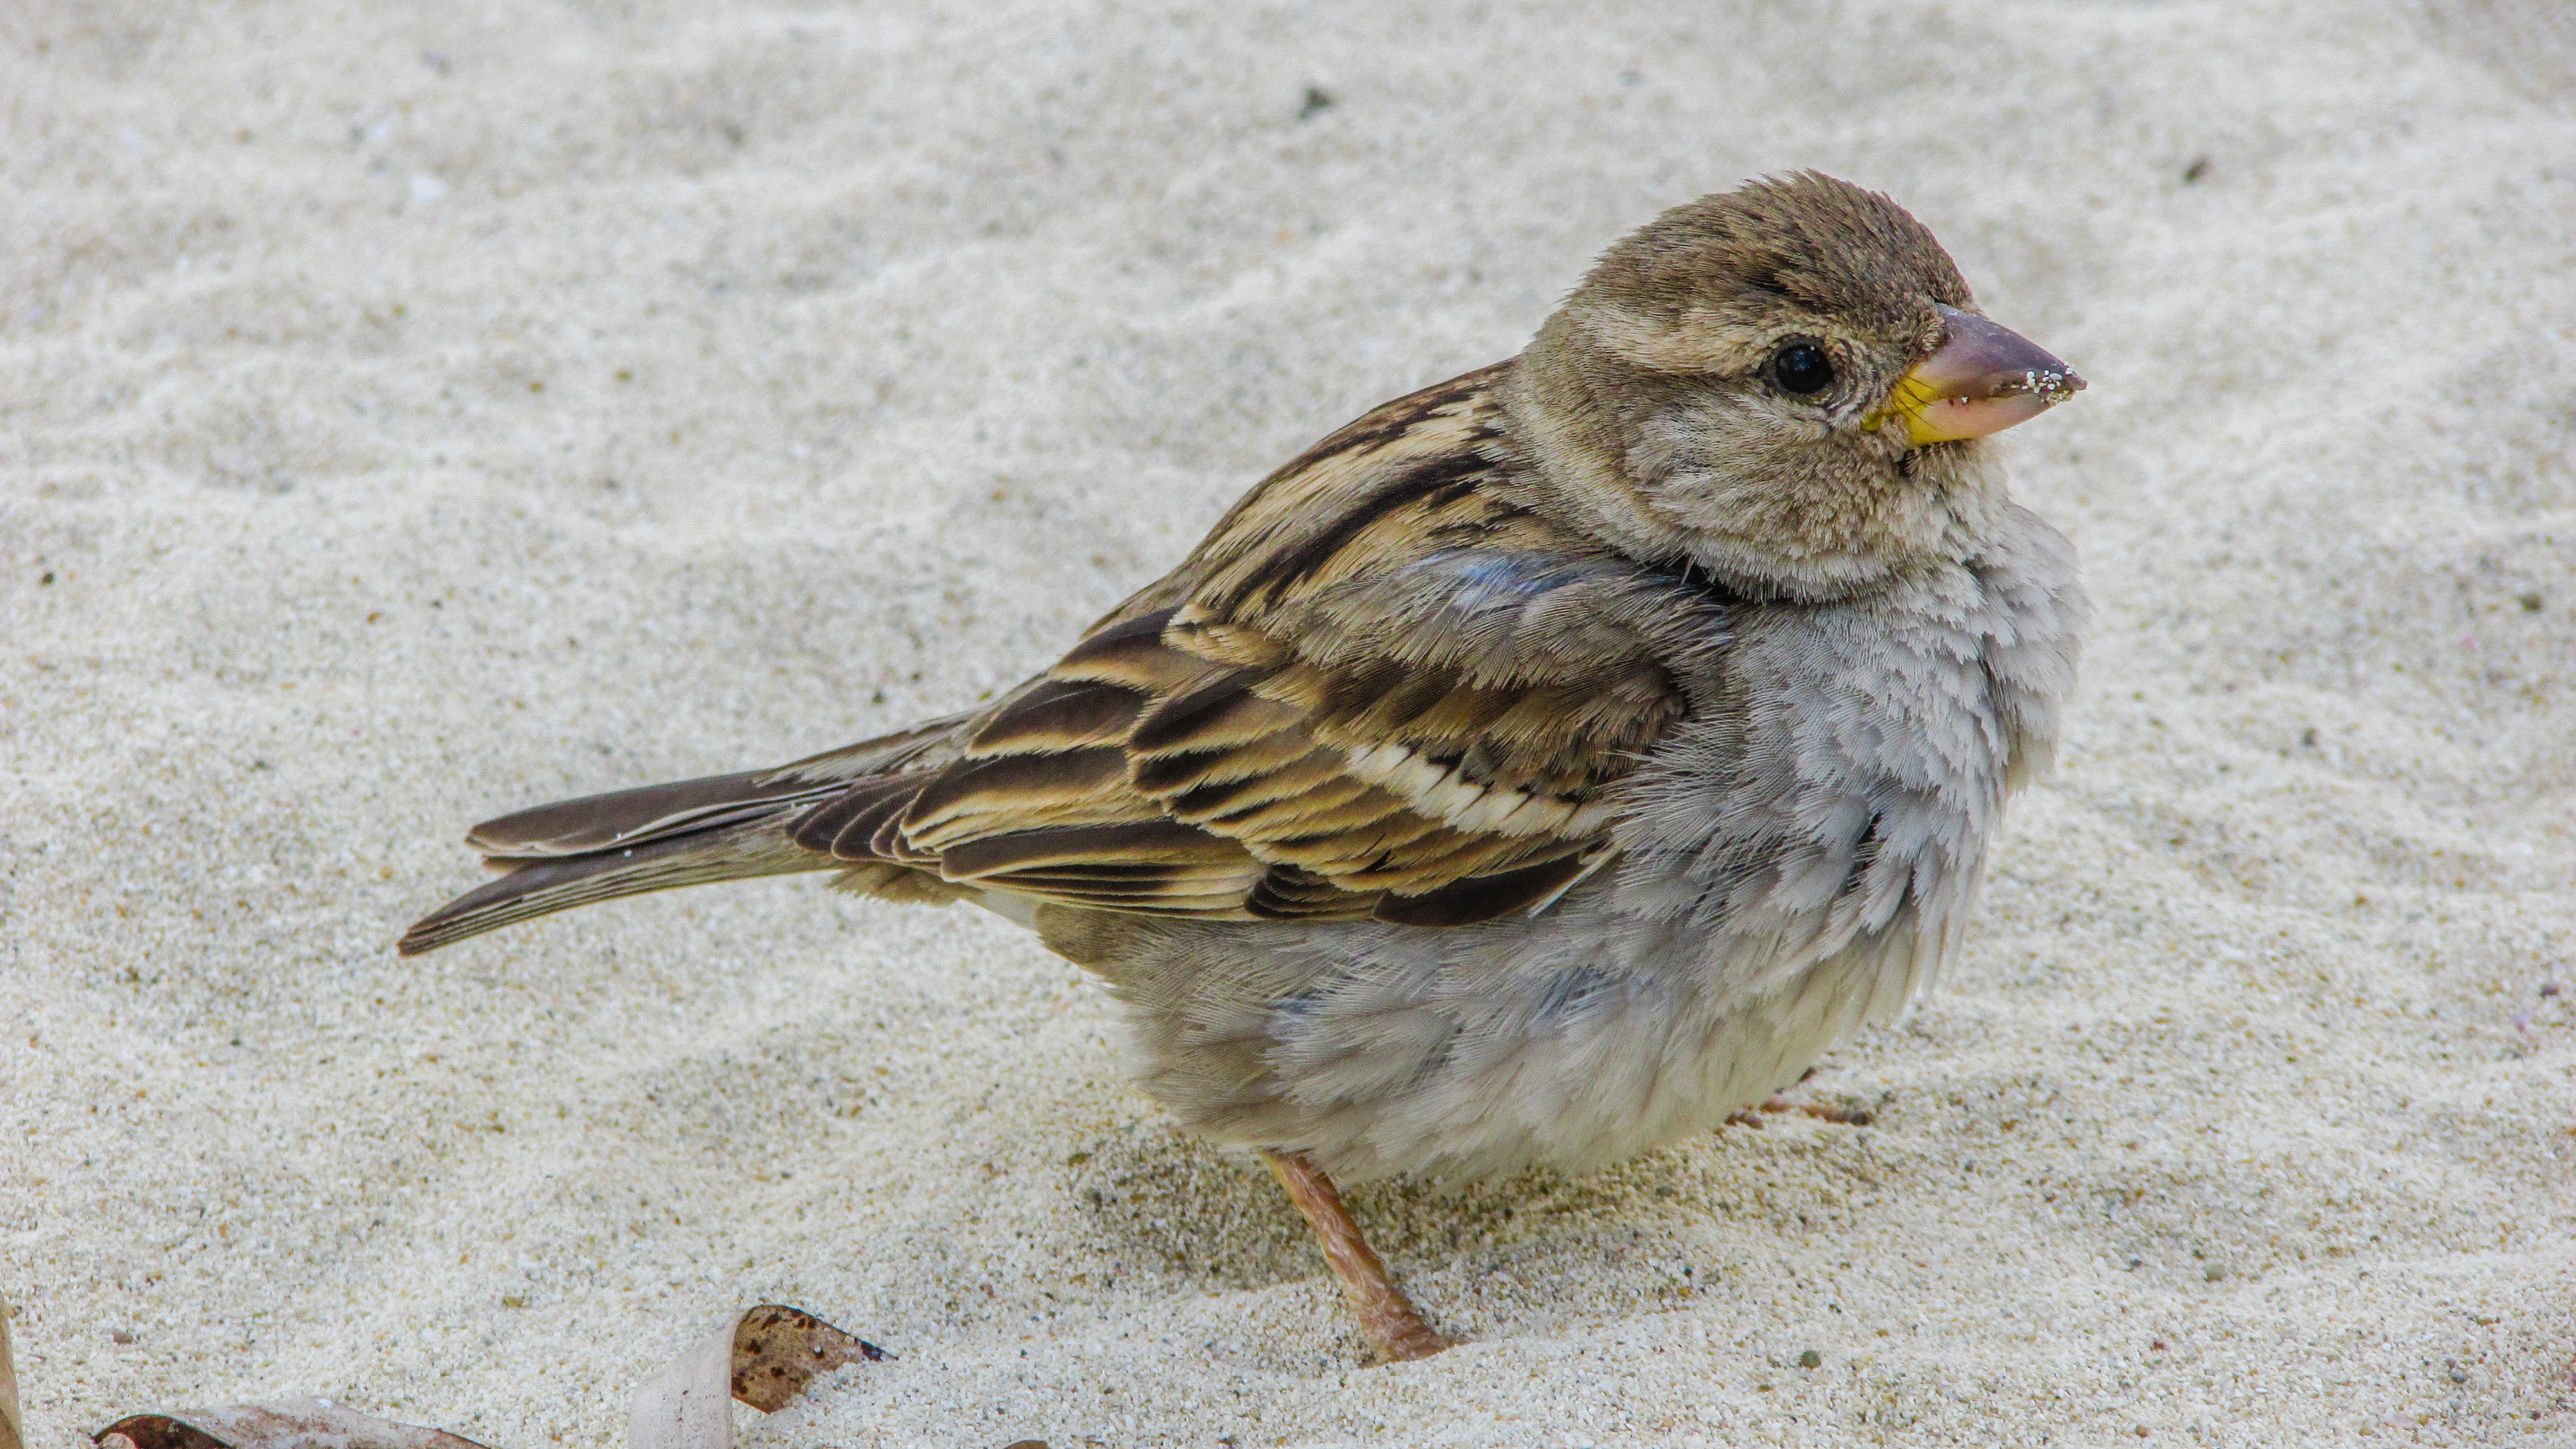
beach, nature, bird, wing, animal, cute, looking, wildlife, beak, fauna, ornithology, vertebrate, sparrow, finch, brambling, lark, house sparrow, old world flycatcher, perching bird, emberizidae, ortolan bunting